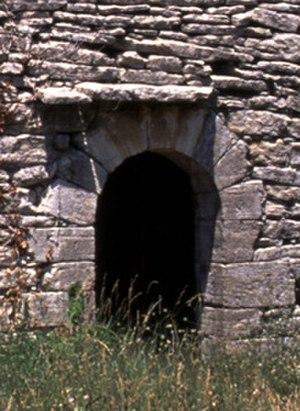
Une cabane en pierre sèche est un type d'édifice champêtre, bâti entièrement sans mortier, avec des pierres d'extraction locale et ayant servi d'abri temporaire ou saisonnier au cultivateur des XVIIIᵉ et XIXᵉ siècles, à ses outils, ses animaux, sa récolte, dans une parcelle éloignée de son habitation permanente.
Le terme borie a deux acceptions, l'une ancienne ou première, de « domaine agricole », d'« exploitation rurale », de « ferme » ou de « métairie », encore présente dans une bonne partie du Sud-Ouest ; l'autre, plus récente, de « cabane en pierre sèche », apparue dans le Sud-Est.